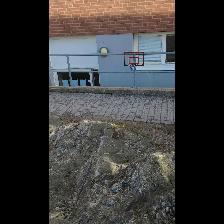
Label: NonHuman